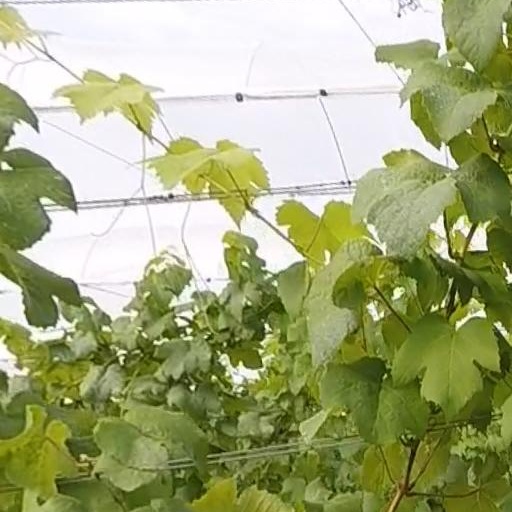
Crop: grape